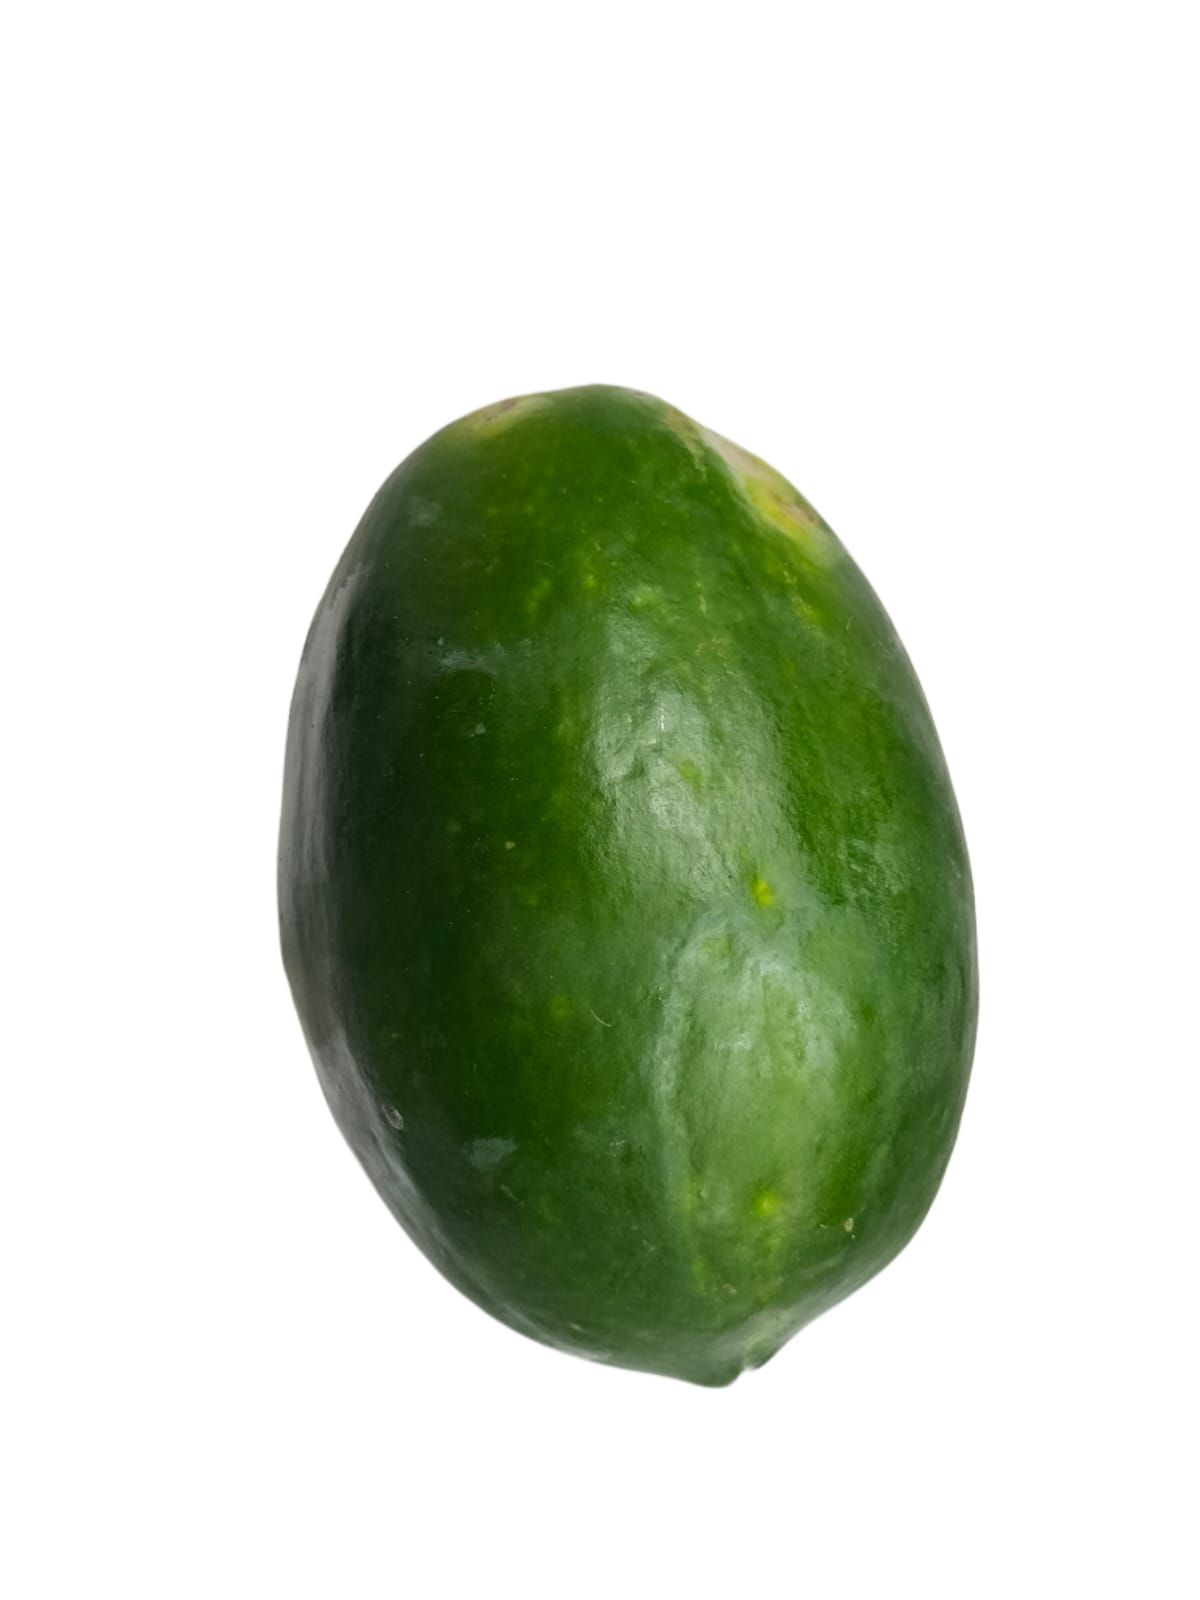
Label: Carica Papaya